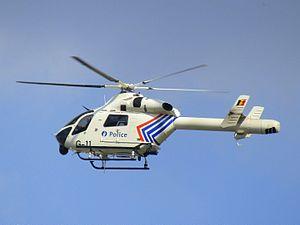
Un État policier est un gouvernement qui exerce son pouvoir de manière autoritaire et arbitraire, par le biais des forces policières. Les habitants d'un État policier sont limités dans leur liberté d'expression et leur liberté de circulation, et peuvent faire l'objet de diverses coercitions, de tortures, être soumis à de la propagande, de la manipulation mentale, ou encore une surveillance de masse par un État, sous la menace de forces policières.
101 Unité aérienne est une mini-série documentaire belge, en six épisodes de 52 minutes chacun, réalisée par Didier Verbeek en 2011, et diffusée depuis le 5 avril 2011 sur la chaîne La Une.
La police belge est le nom officiel des services de police en Belgique.